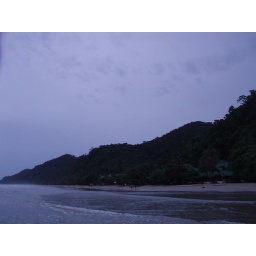
Looking down the beach from out in the water (it stays real shallow for a while)